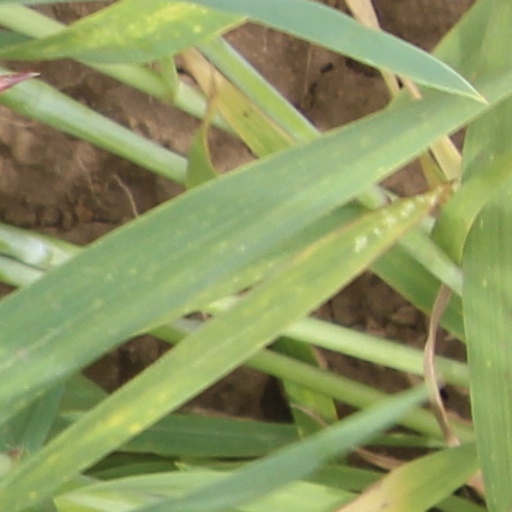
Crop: wheat